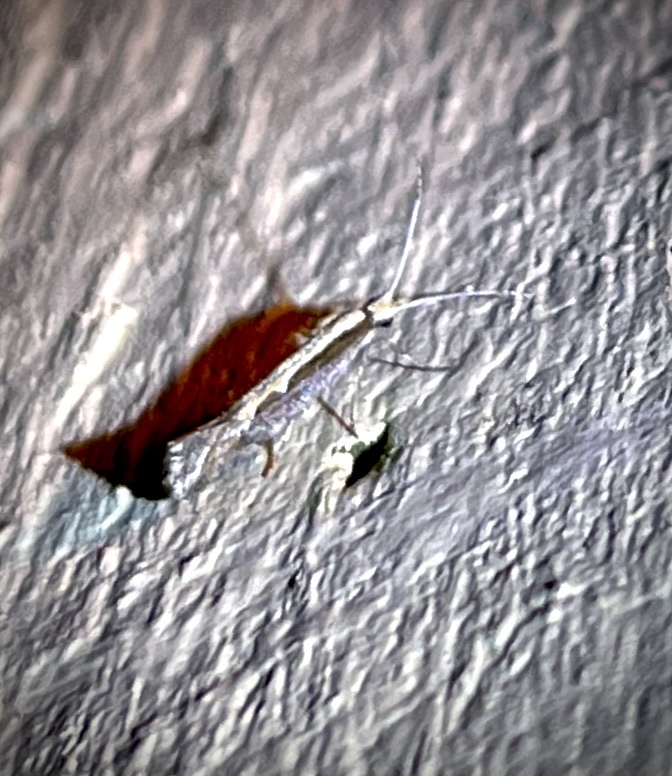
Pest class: diamondback_moth